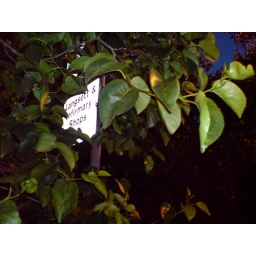
There is a road sign in there some where! Sheffield council being as affective as usual